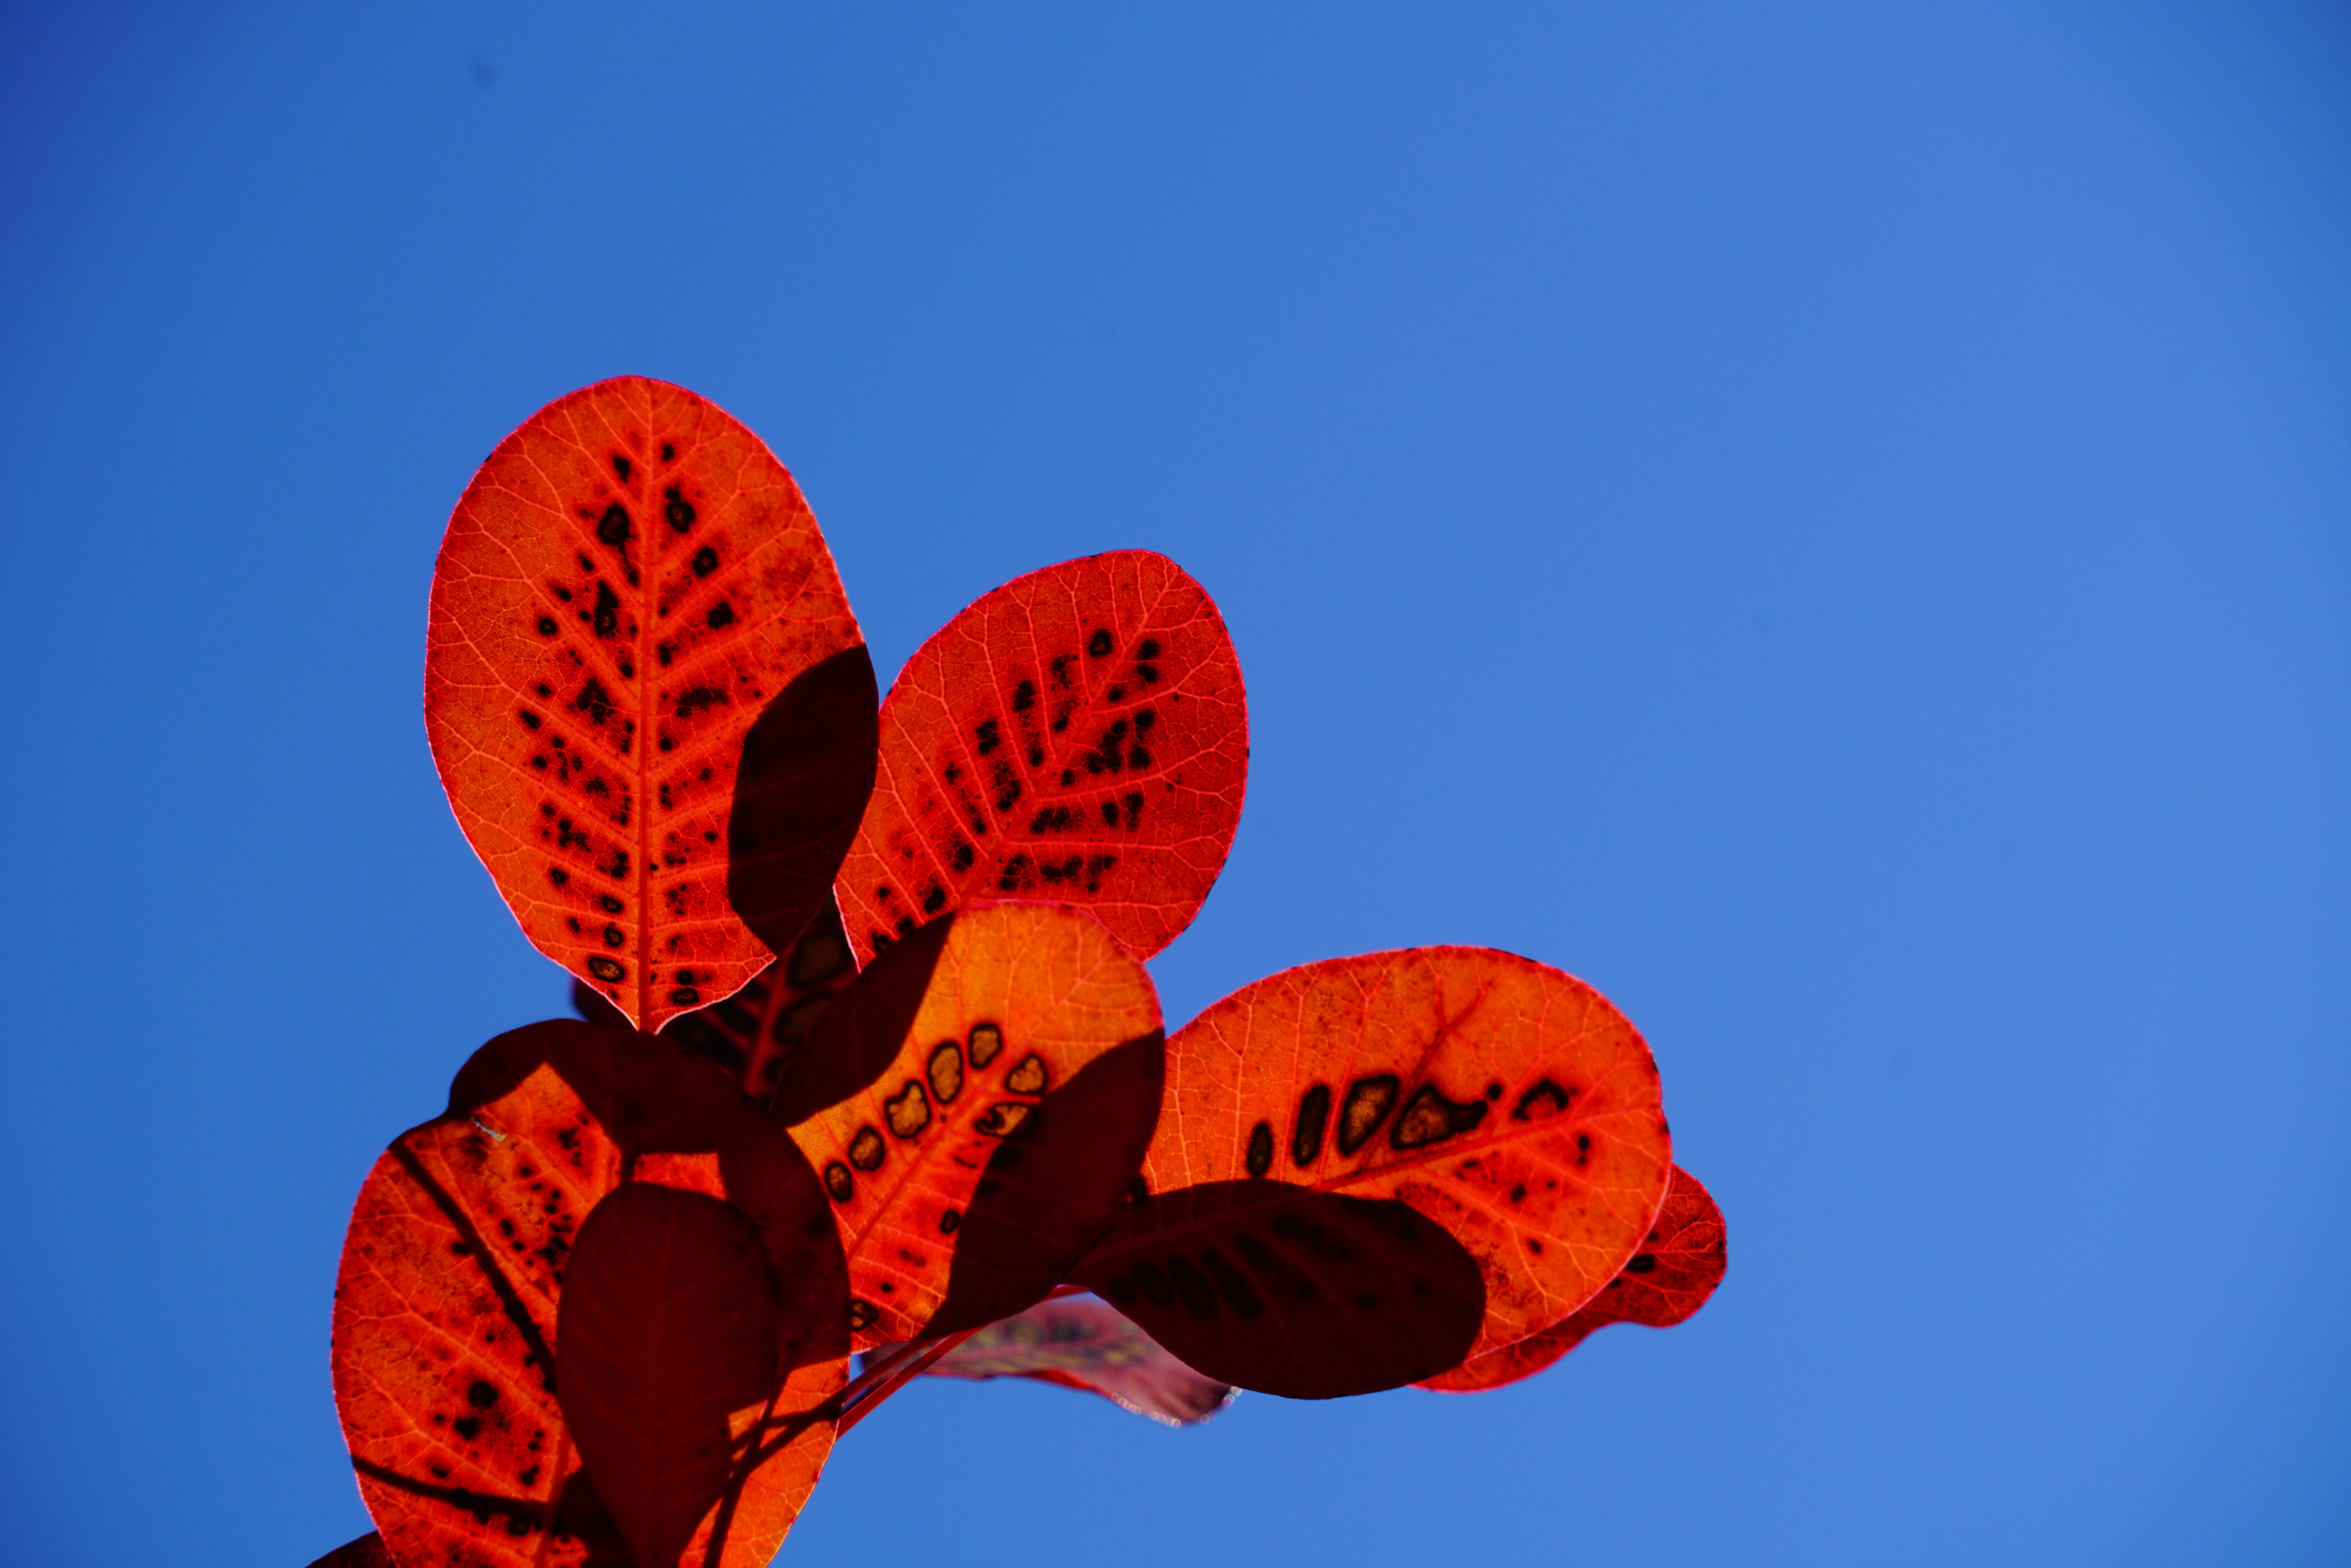
nature, plant, sky, leaf, flower, petal, bush, orange, pattern, spring, red, autumn, botany, blue, flora, close up, leaves, spotted, bright, grove, ornamental, autumn leaf, ornamental shrub, fall foliage, autumn colours, herbstimpression, points, impression, macro photography, ornamental plant, organism, anacardiaceae, garden plant, cotinus coggygria, wig tree, plant stem, computer wallpaper, cotinus, wig brush, coggygria, garden grove, regular wig brush, fisettholz, dyer sumac, schmack, venetian sumac, hungarian sumac, tyrolean sumac, sumac green, summer green wig brush